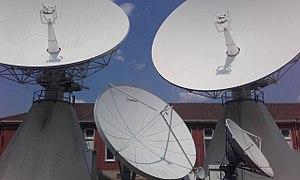
Quelques antennes paraboliques d'émission vers les satellites géostationnaires de télécommunication sur le téléport de Sainte-Assise, au sud de la région parisienne.
Globecast est une société de prestations de services de télécommunication pour l'industrie des médias, essentiellement pour les diffuseurs audiovisuels : chaines de télévision et de radio. Elle achemine les signaux de télévision depuis la chaine vers l'audience et ramène les flux vidéo depuis les événements vers les chaines de télévisions.